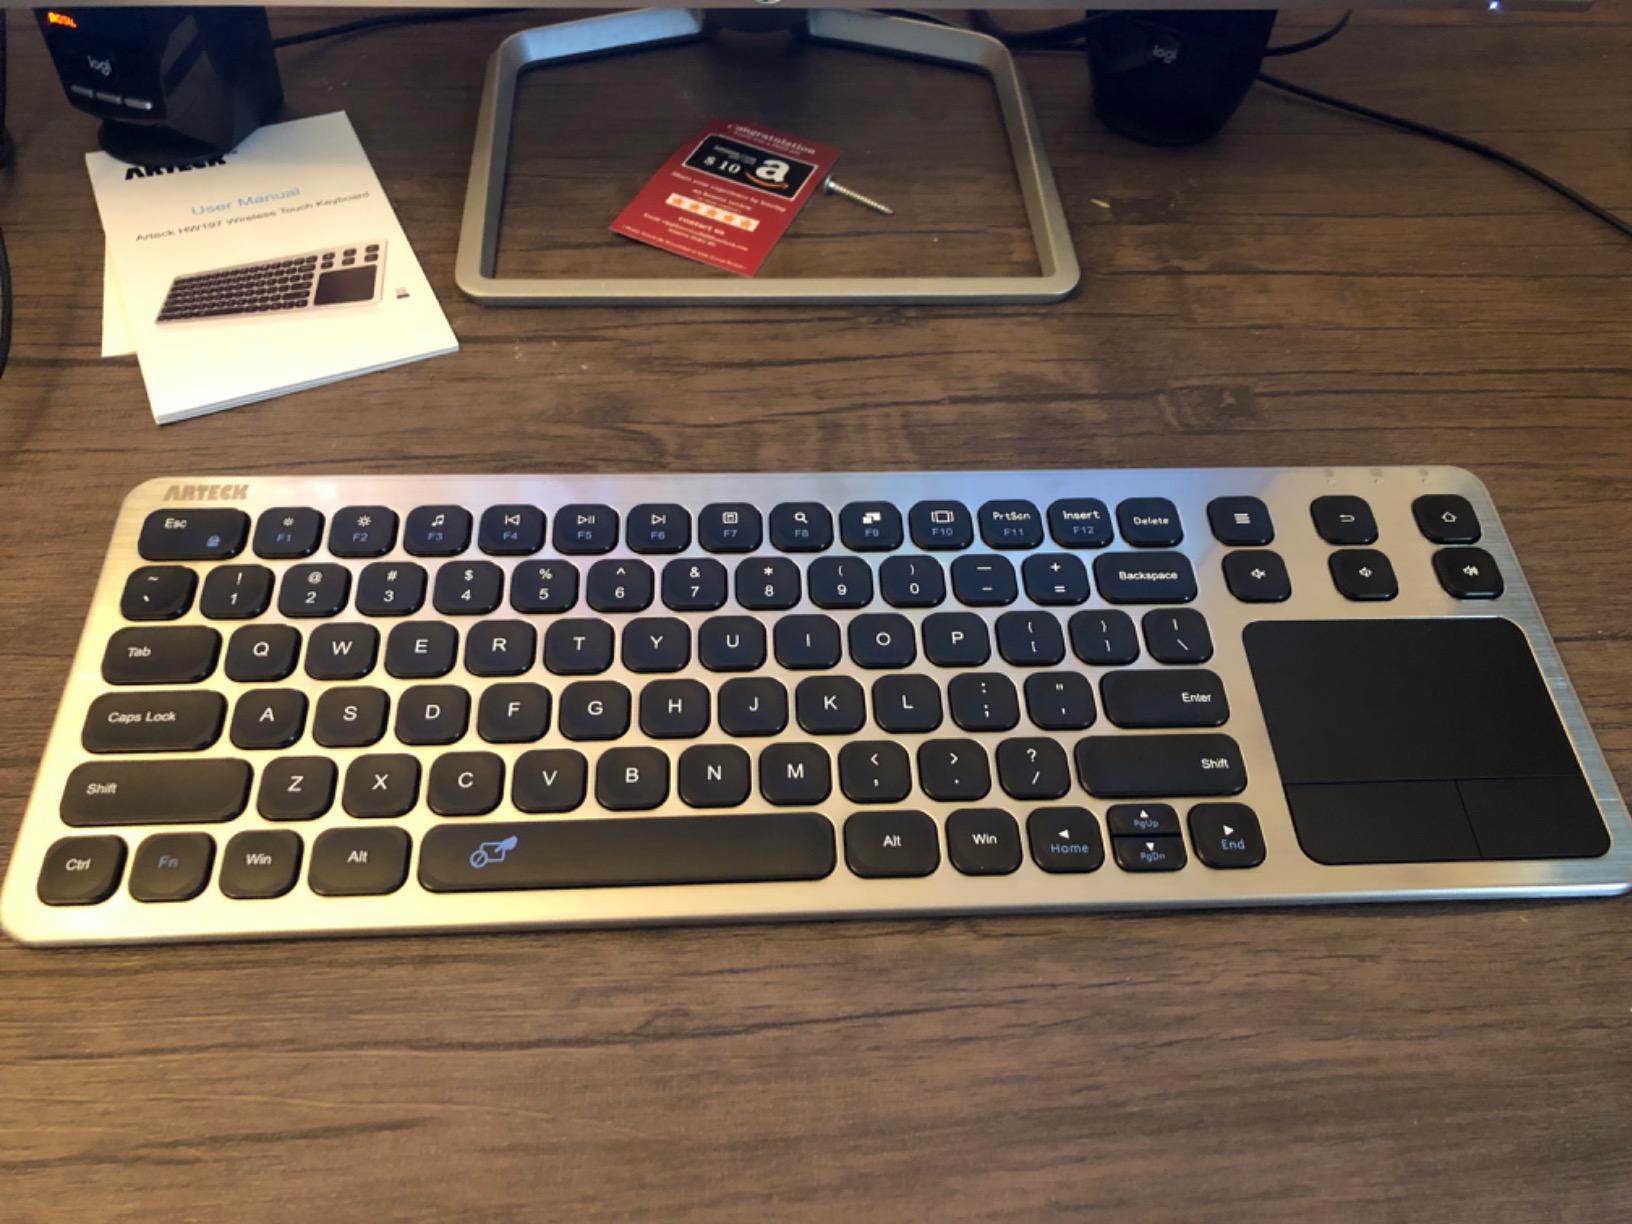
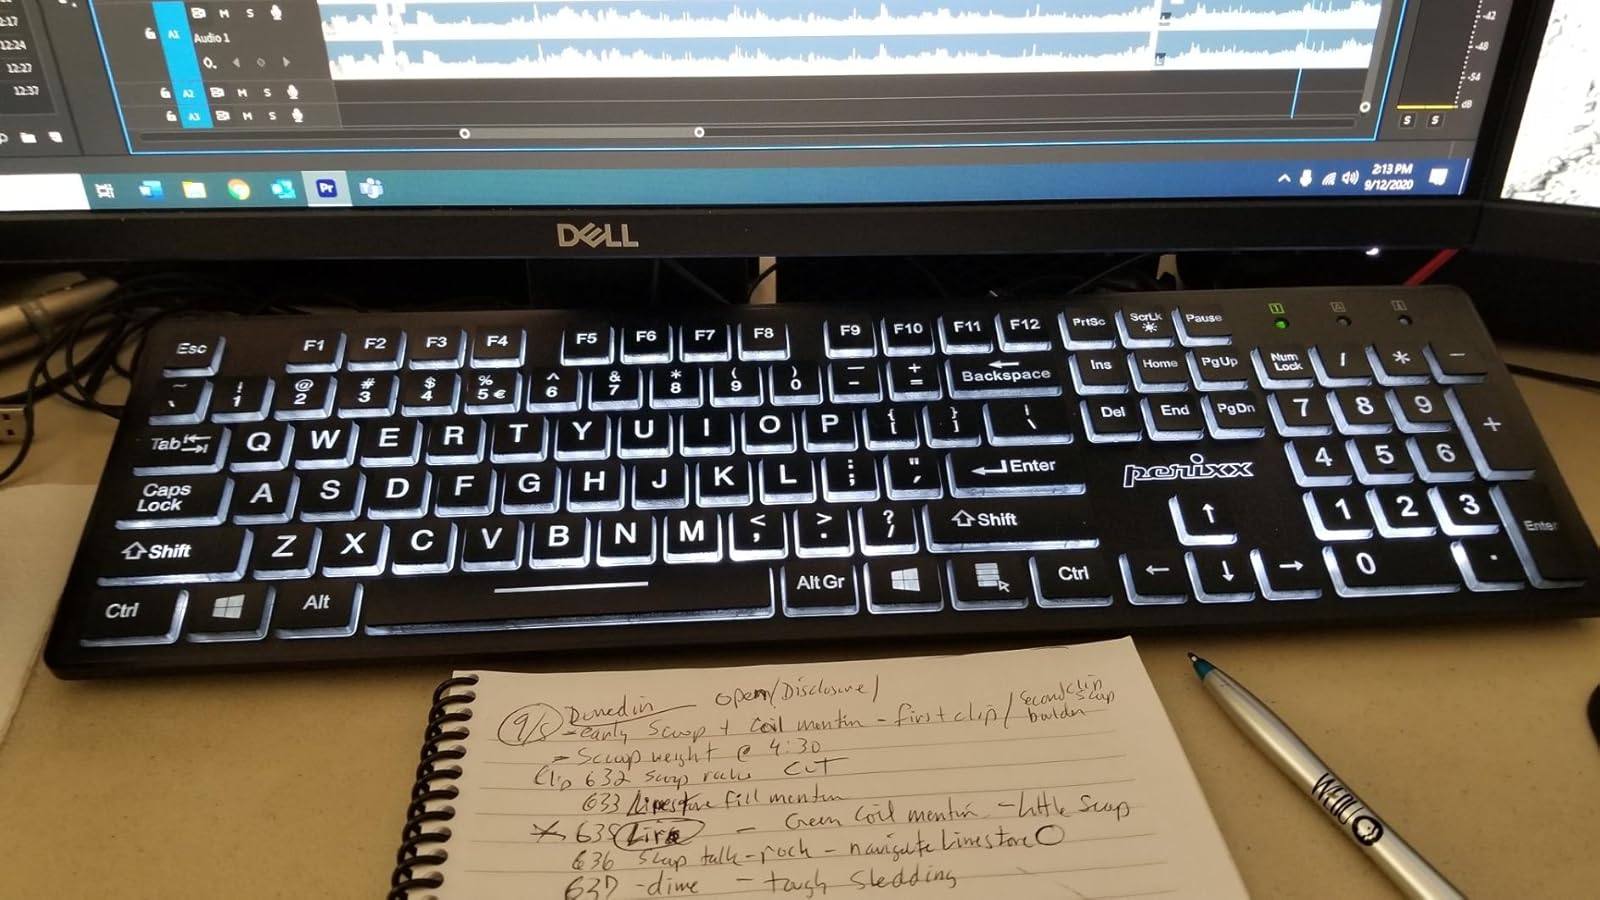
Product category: keyboard
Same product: no